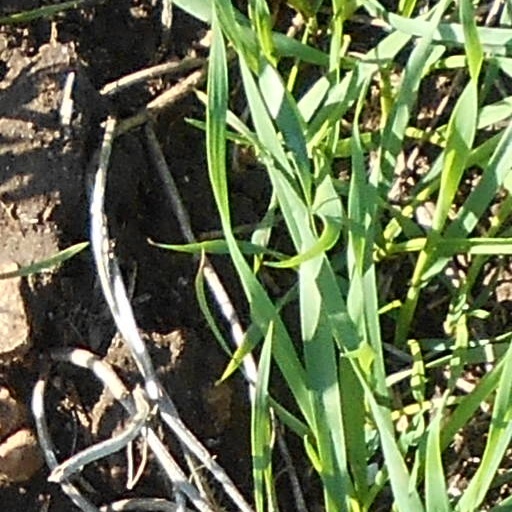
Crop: wheat